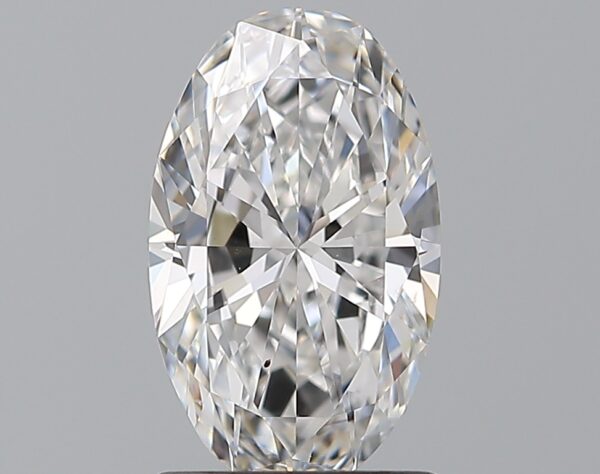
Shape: oval
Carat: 1.2
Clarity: VS2
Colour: D
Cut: EX
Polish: EX
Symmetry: VG
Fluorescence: M
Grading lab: GIA
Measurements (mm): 9.32 x 5.68 x 3.36